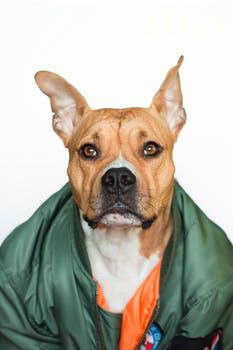
Label: Watermark